History of the Chicago White Sox

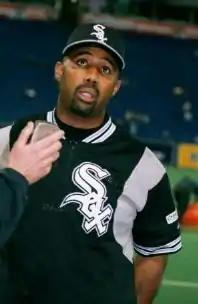
Harold Baines, one of the White Sox's franchise players throughout the 1980s, became one of the organization's all-time top hitting leaders during his 14 seasons in Chicago

After an off-year in the war-shortened season of 1918, the club bounced back to win the pennant in 1919 and entered the World Series heavily favored to defeat the Cincinnati Reds in a best-of-9.